Joshua Bates School

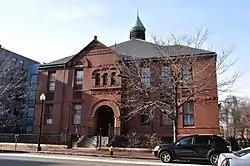

The Joshua Bates School is a historic school building at 731 Harrison Avenue in the South End neighborhood of Boston, Massachusetts. The -story Romanesque Revival brick building was designed by Arthur H. Vinal and built in 1884. It was named for financier and major benefactor of the Boston Public Library Joshua Bates. The school was closed in 1975 as a consequence of court-ordered desegregation actions. It was rehabilitated and adapted for use as artists' studios in 2003.